Arthur R. Hoard House

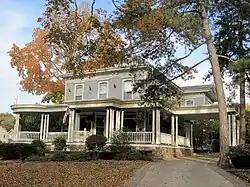

The Arthur R. Hoard House, also known as the George P. Marston House, is a historic residence in Fort Atkinson, Wisconsin, United States. The house was owned by several important early families in the town, including two mayors and a state representative.